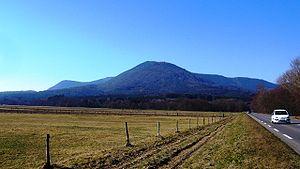
Le rocher du Coucou fait partie du massif de l'Altenberg et est situé à 856 mètres d'altitude sur le territoire de la commune de Neubois. C'est un sommet qui est visible de très loin. Sur l'un des contreforts, à proximité se trouve le château du Frankenbourg. Sur ce sommet on aperçoit un relais de télévision et de radiodiffusion appartenant à Télédiffusion de France qui « arrose » la région de Sélestat, le Val de Villé et le Val de Lièpvre.